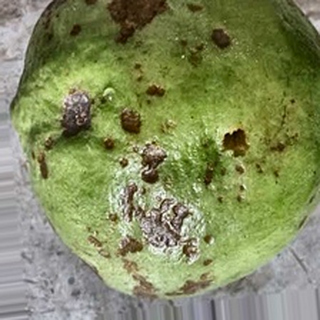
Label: guava_anthracnose